Sea Shadow (IX-529)

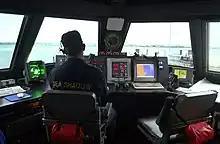
Sea Shadow bridge

Sea Shadow (IX-529) was an experimental stealth ship built by Lockheed for the United States Navy to determine how a low radar profile might be achieved and to test high-stability hull configurations that have been used in oceanographic ships.